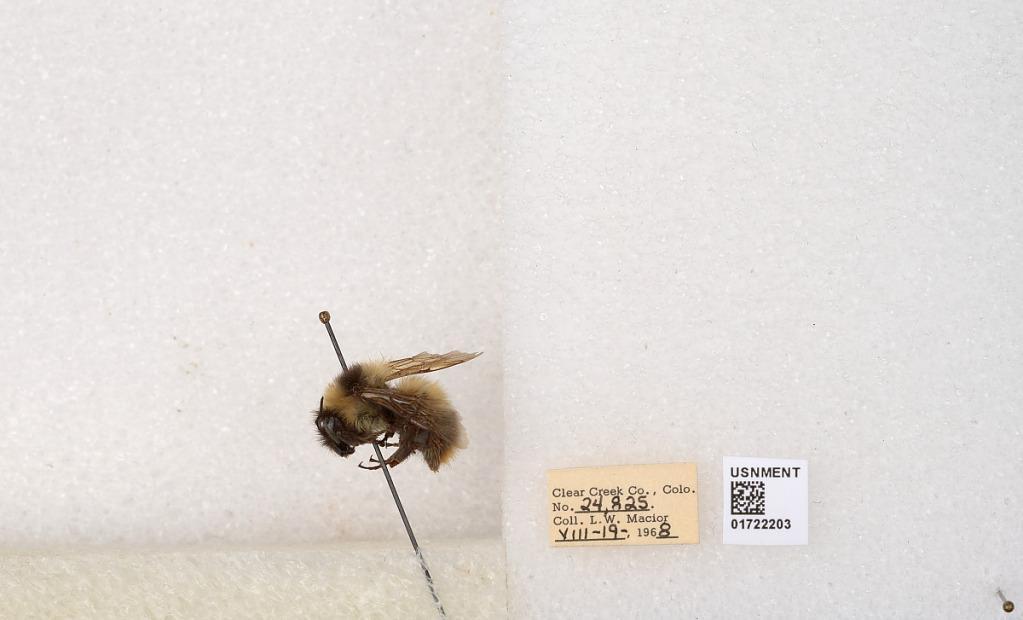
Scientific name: Bombus kirbyellus
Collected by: L. Macior
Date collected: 1968-8-19
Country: United States
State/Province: Colorado
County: Clear Creek
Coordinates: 39.6891, -105.644